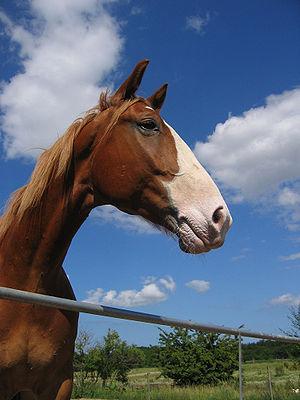
Le Frederiksborg est une race de chevaux de selle originaire au Danemark. Ses origines sont anciennes puisque la race a été fondée au XVIᵉ siècle dans les haras royaux danois du même nom. La race est très réputée au XVIIIᵉ siècle pour la cavalerie et la haute école puis tombe progressivement dans l'oubli à la suite d'une exportation massive des meilleurs sujets et un engouement de plus en plus fort pour les chevaux de type Pur-sang. Sauvée par des éleveurs privés, avec une réorientation progressive vers l'attelage et la selle, la race reste confidentielle et ses effectifs sont faibles.